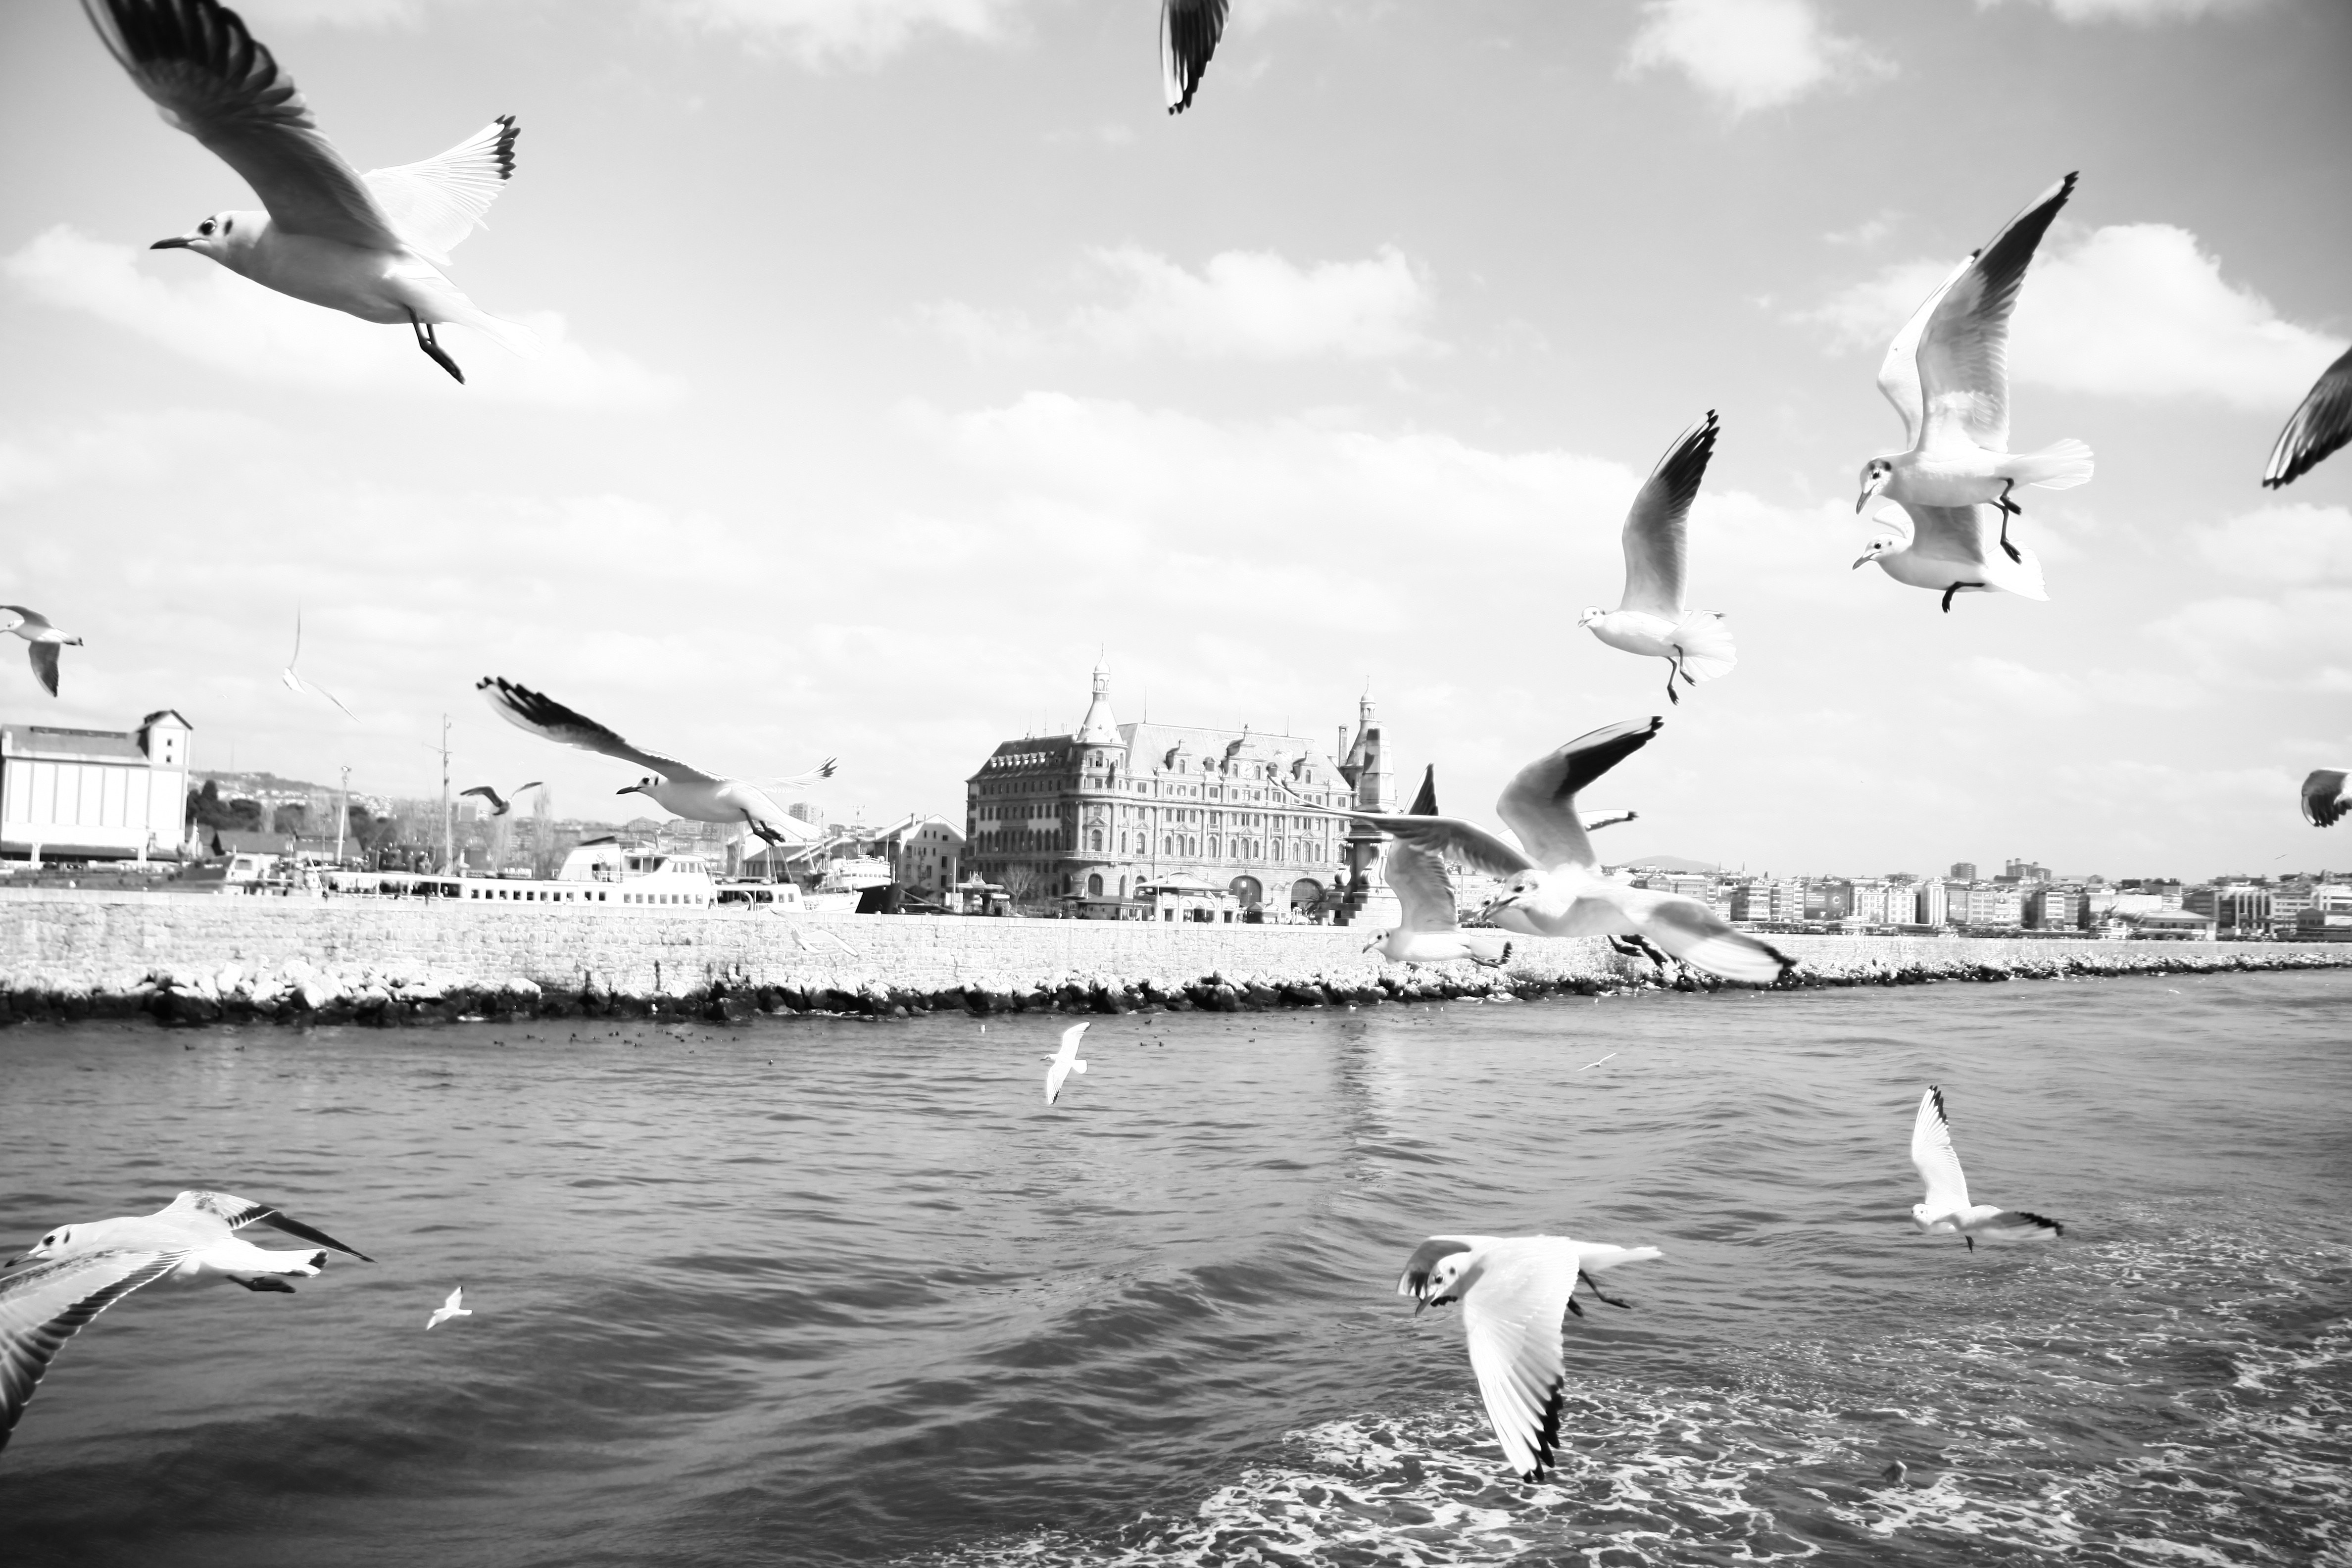
sea, bird, black and white, seabird, seagull, gull, monochrome, marine, charadriiformes, monochrome photography, ks, font font font font class raw